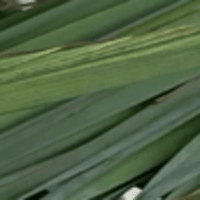
Label: Healthy sample